Henry Holiday

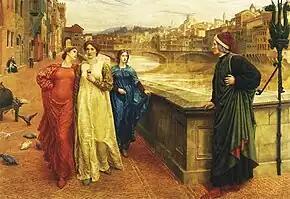
"Dante and Beatrice" (1883)

In the same year, 1855, Holiday made a journey to the Lake District. This was to be the first of many trips to the area, where he would often holiday for long periods of time. Whilst there, he spent much of his time sketching the views which were to be seen from the various hills and mountains. He wrote, "For concentrated loveliness, I know nothing that can quite compare with the lakes and mountains of Westmorland, Cumberland and Lancashire".